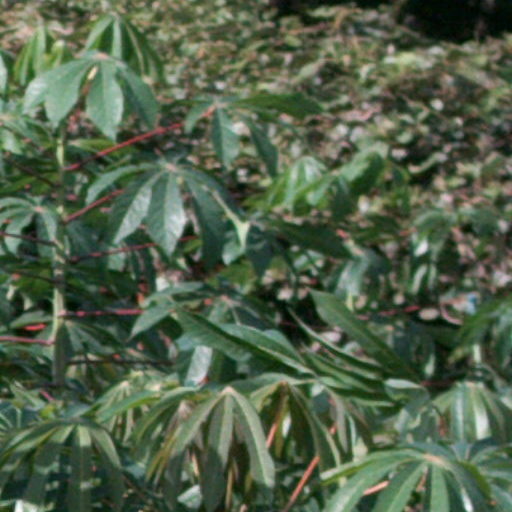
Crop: cassava